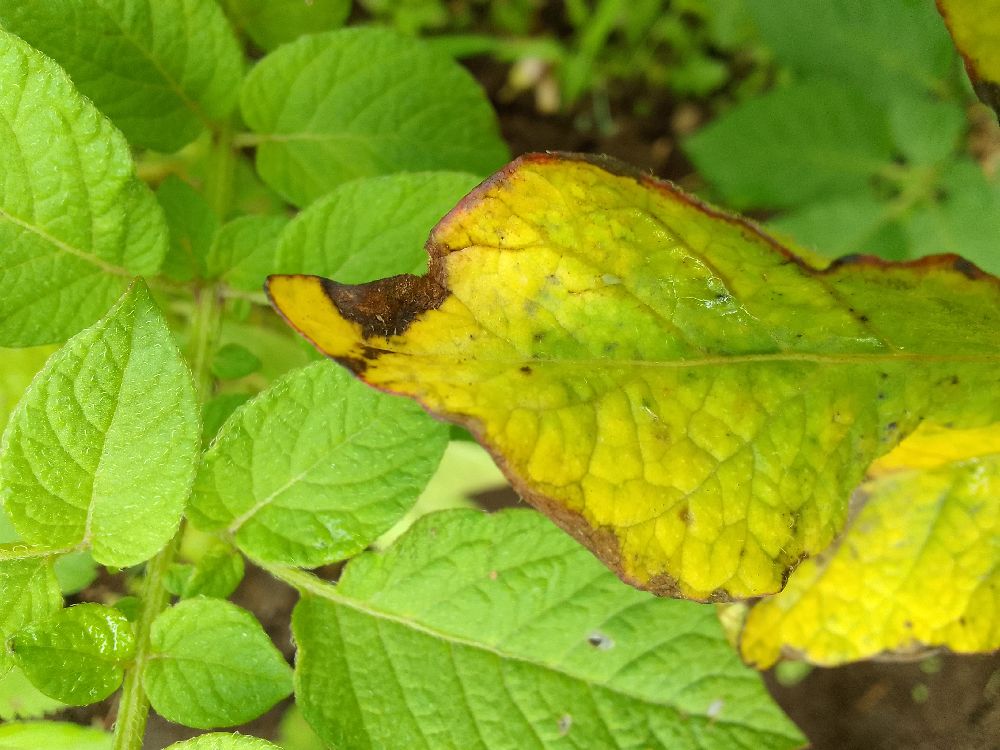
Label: Early blight